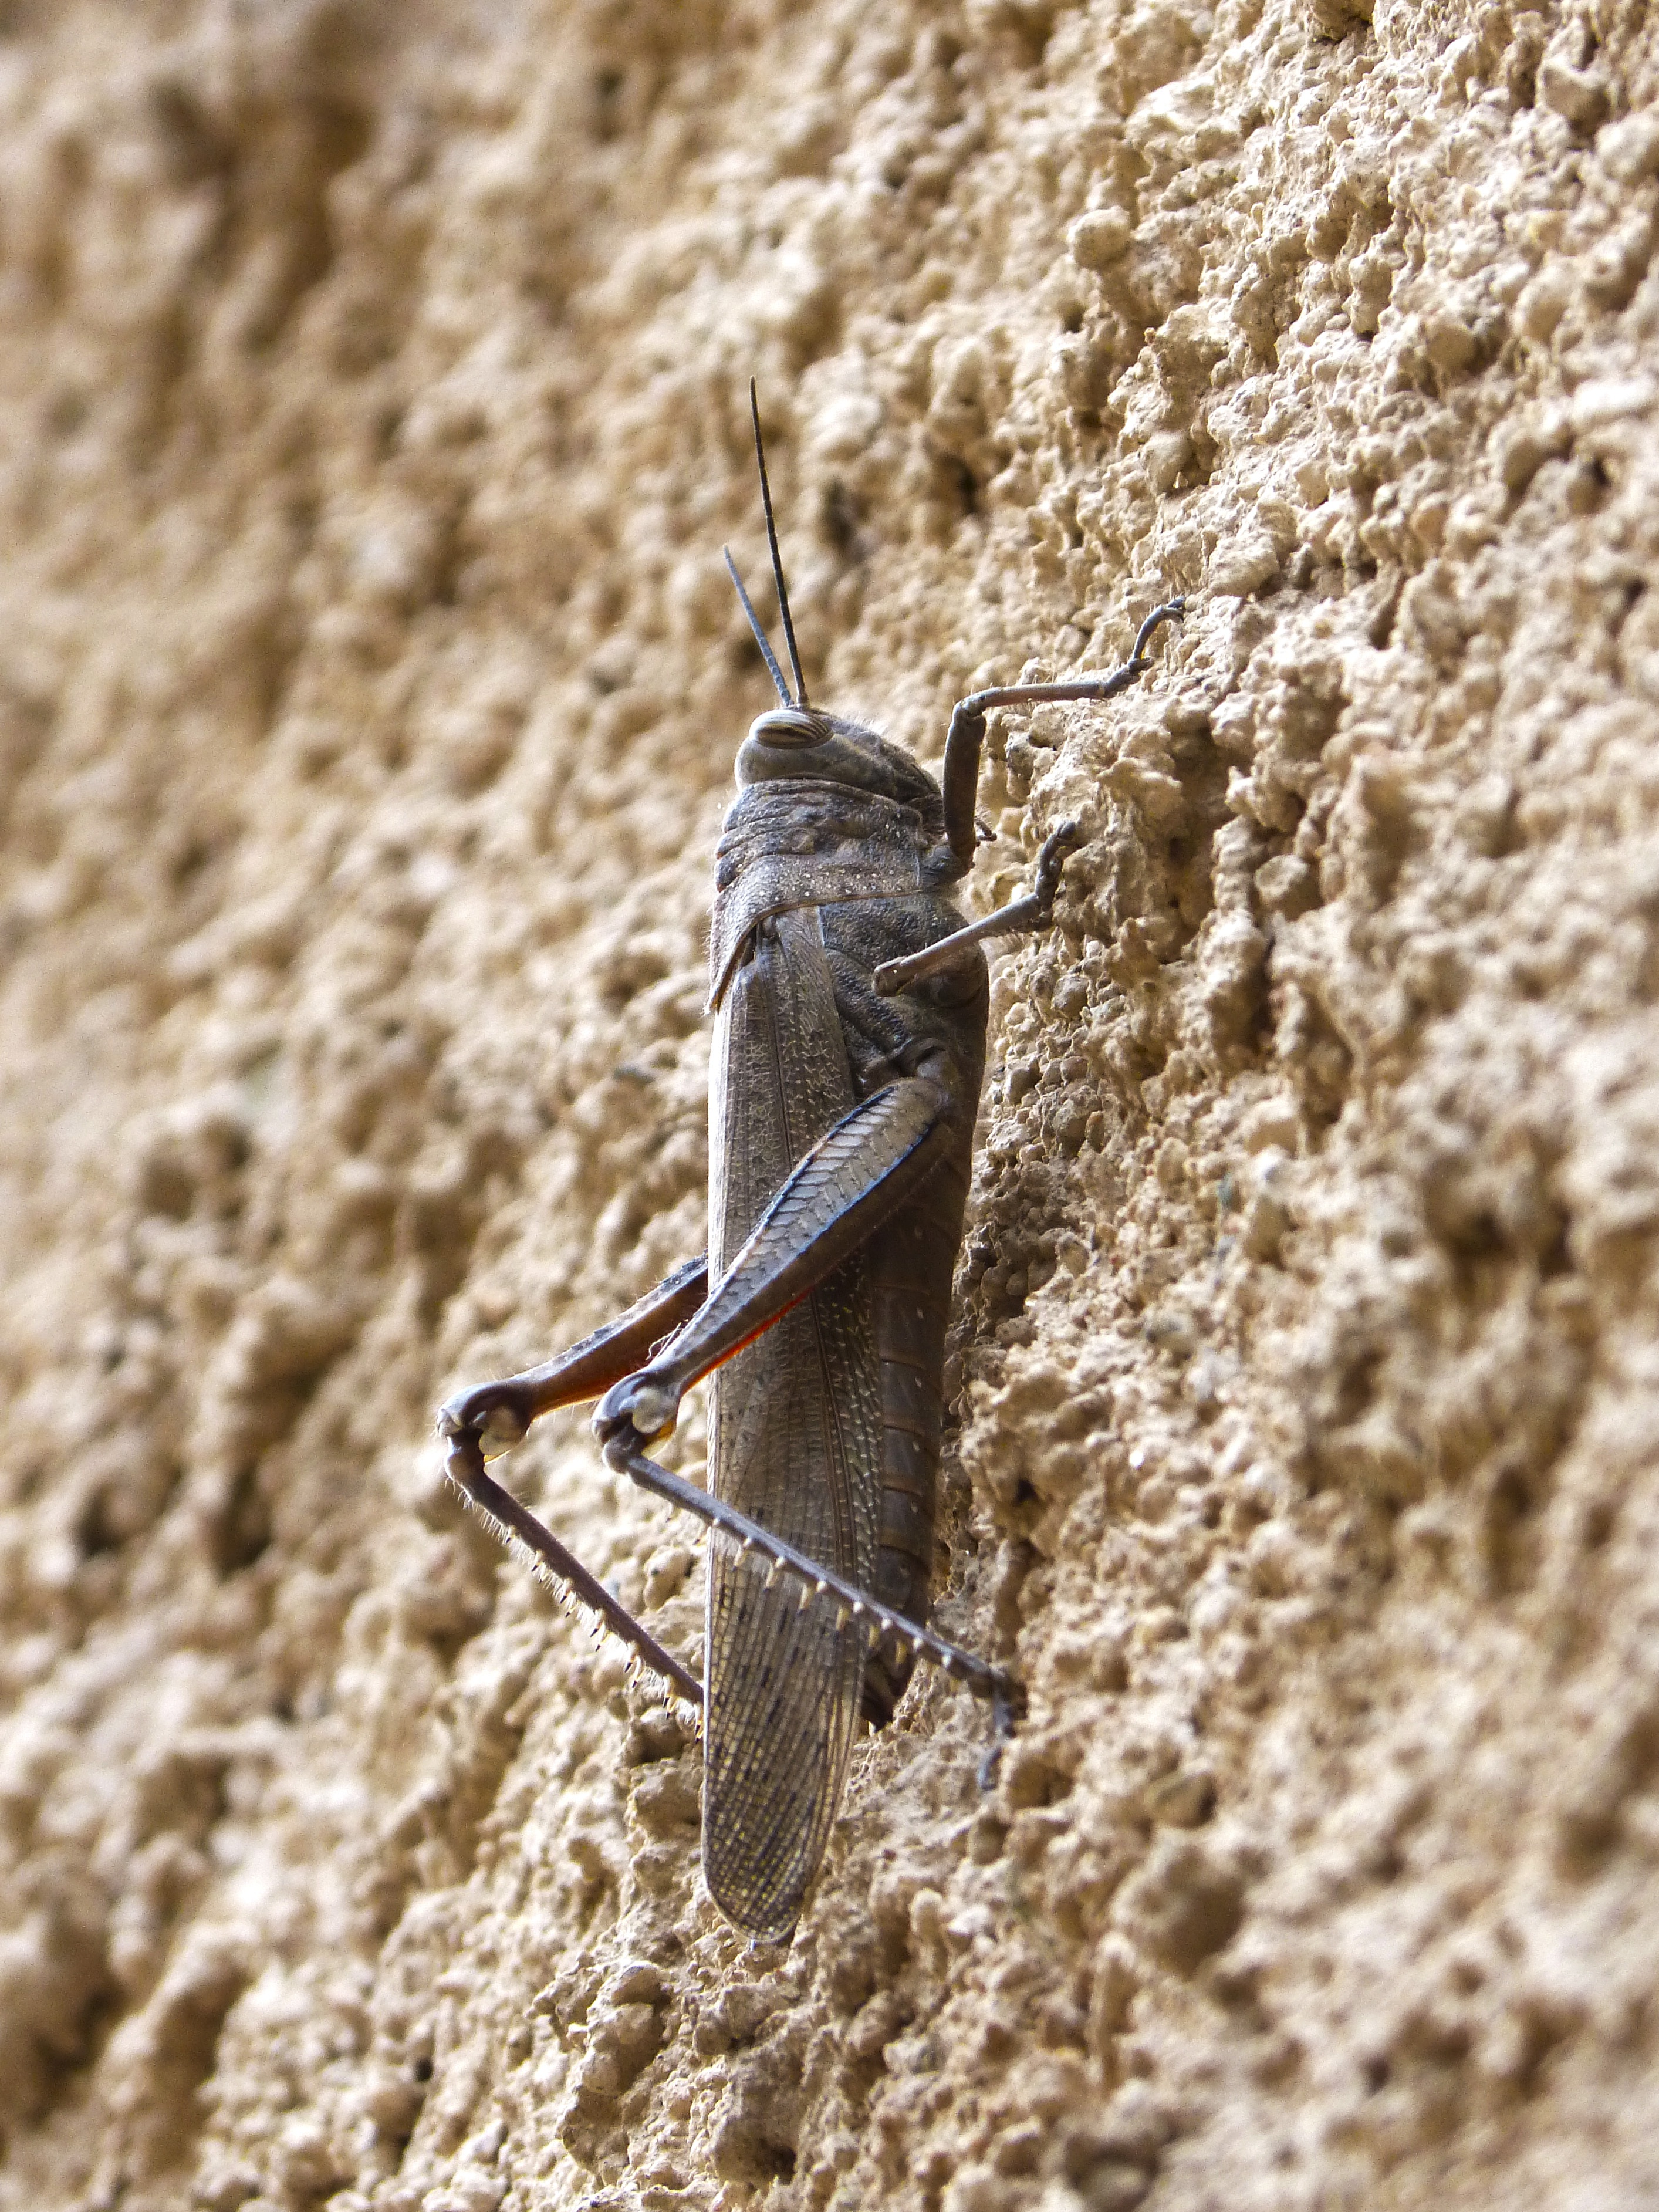
nature, wing, texture, wall, wildlife, insect, fauna, invertebrate, lobster, close up, grasshopper, macro photography